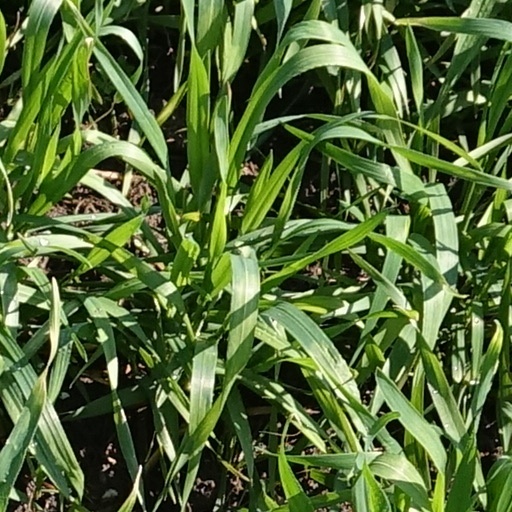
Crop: wheat